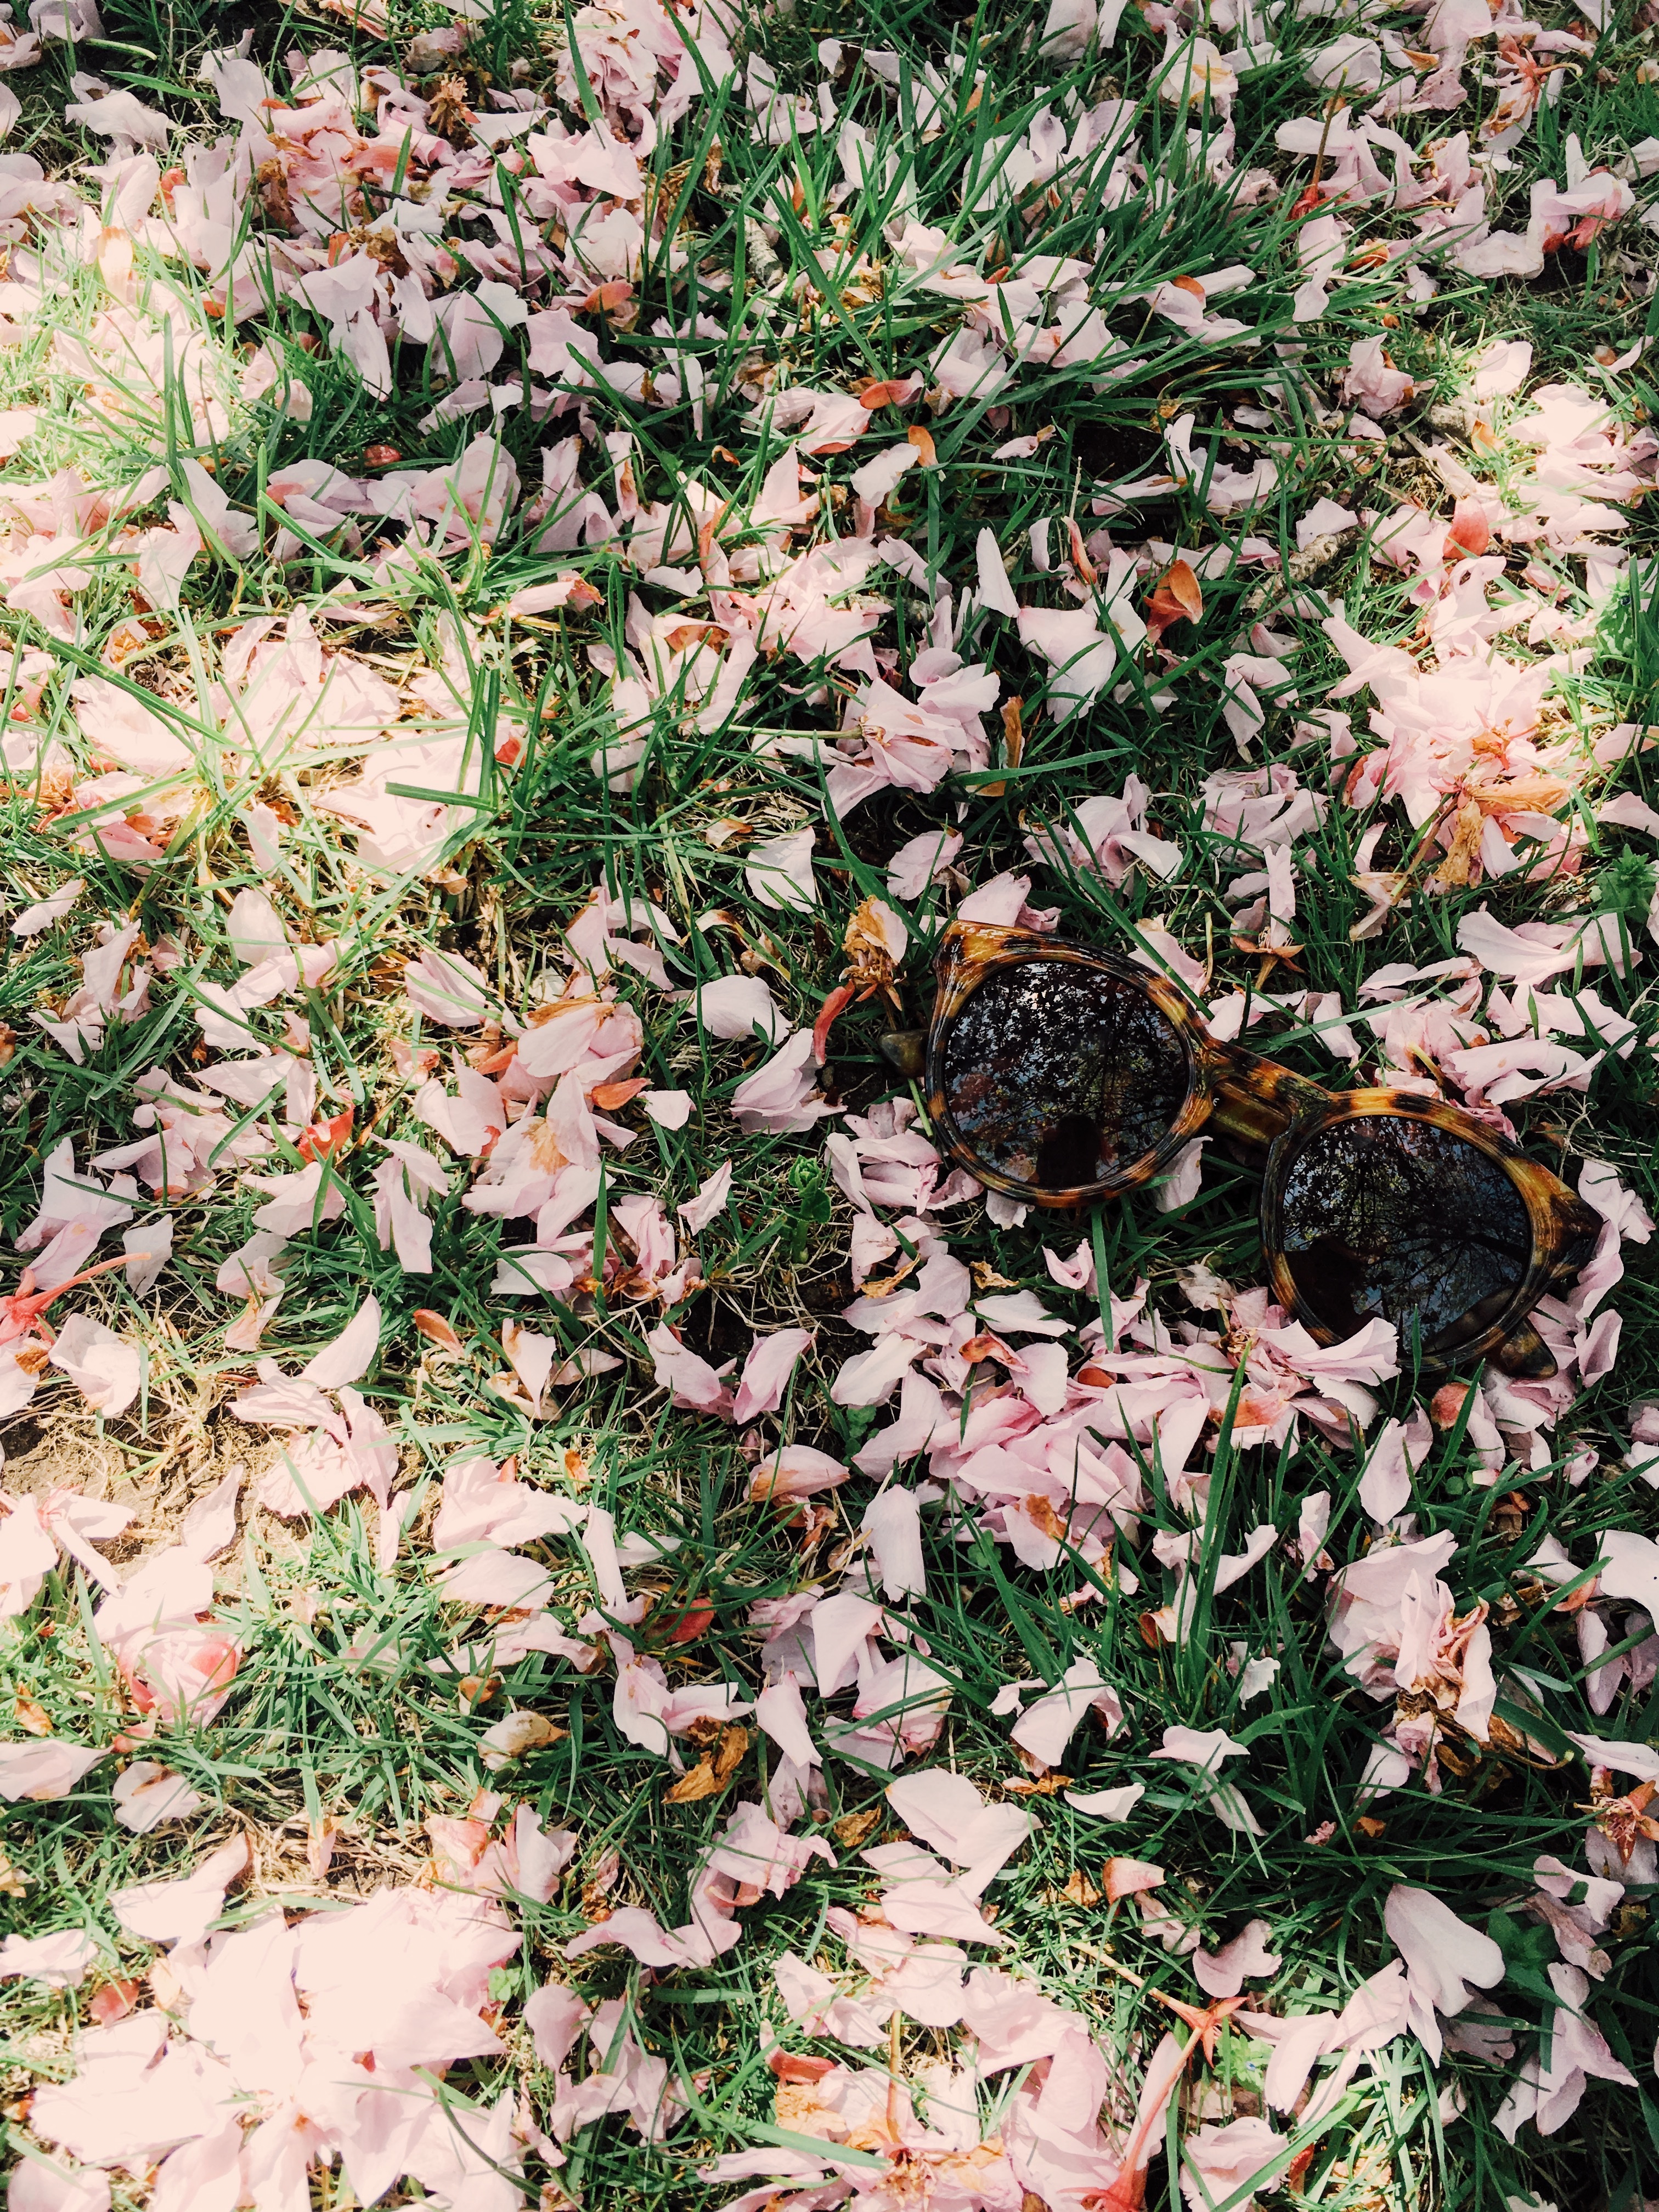
tree, branch, blossom, plant, leaf, flower, autumn, botany, garden, flora, season, shrub, flowering plant, woody plant, land plant